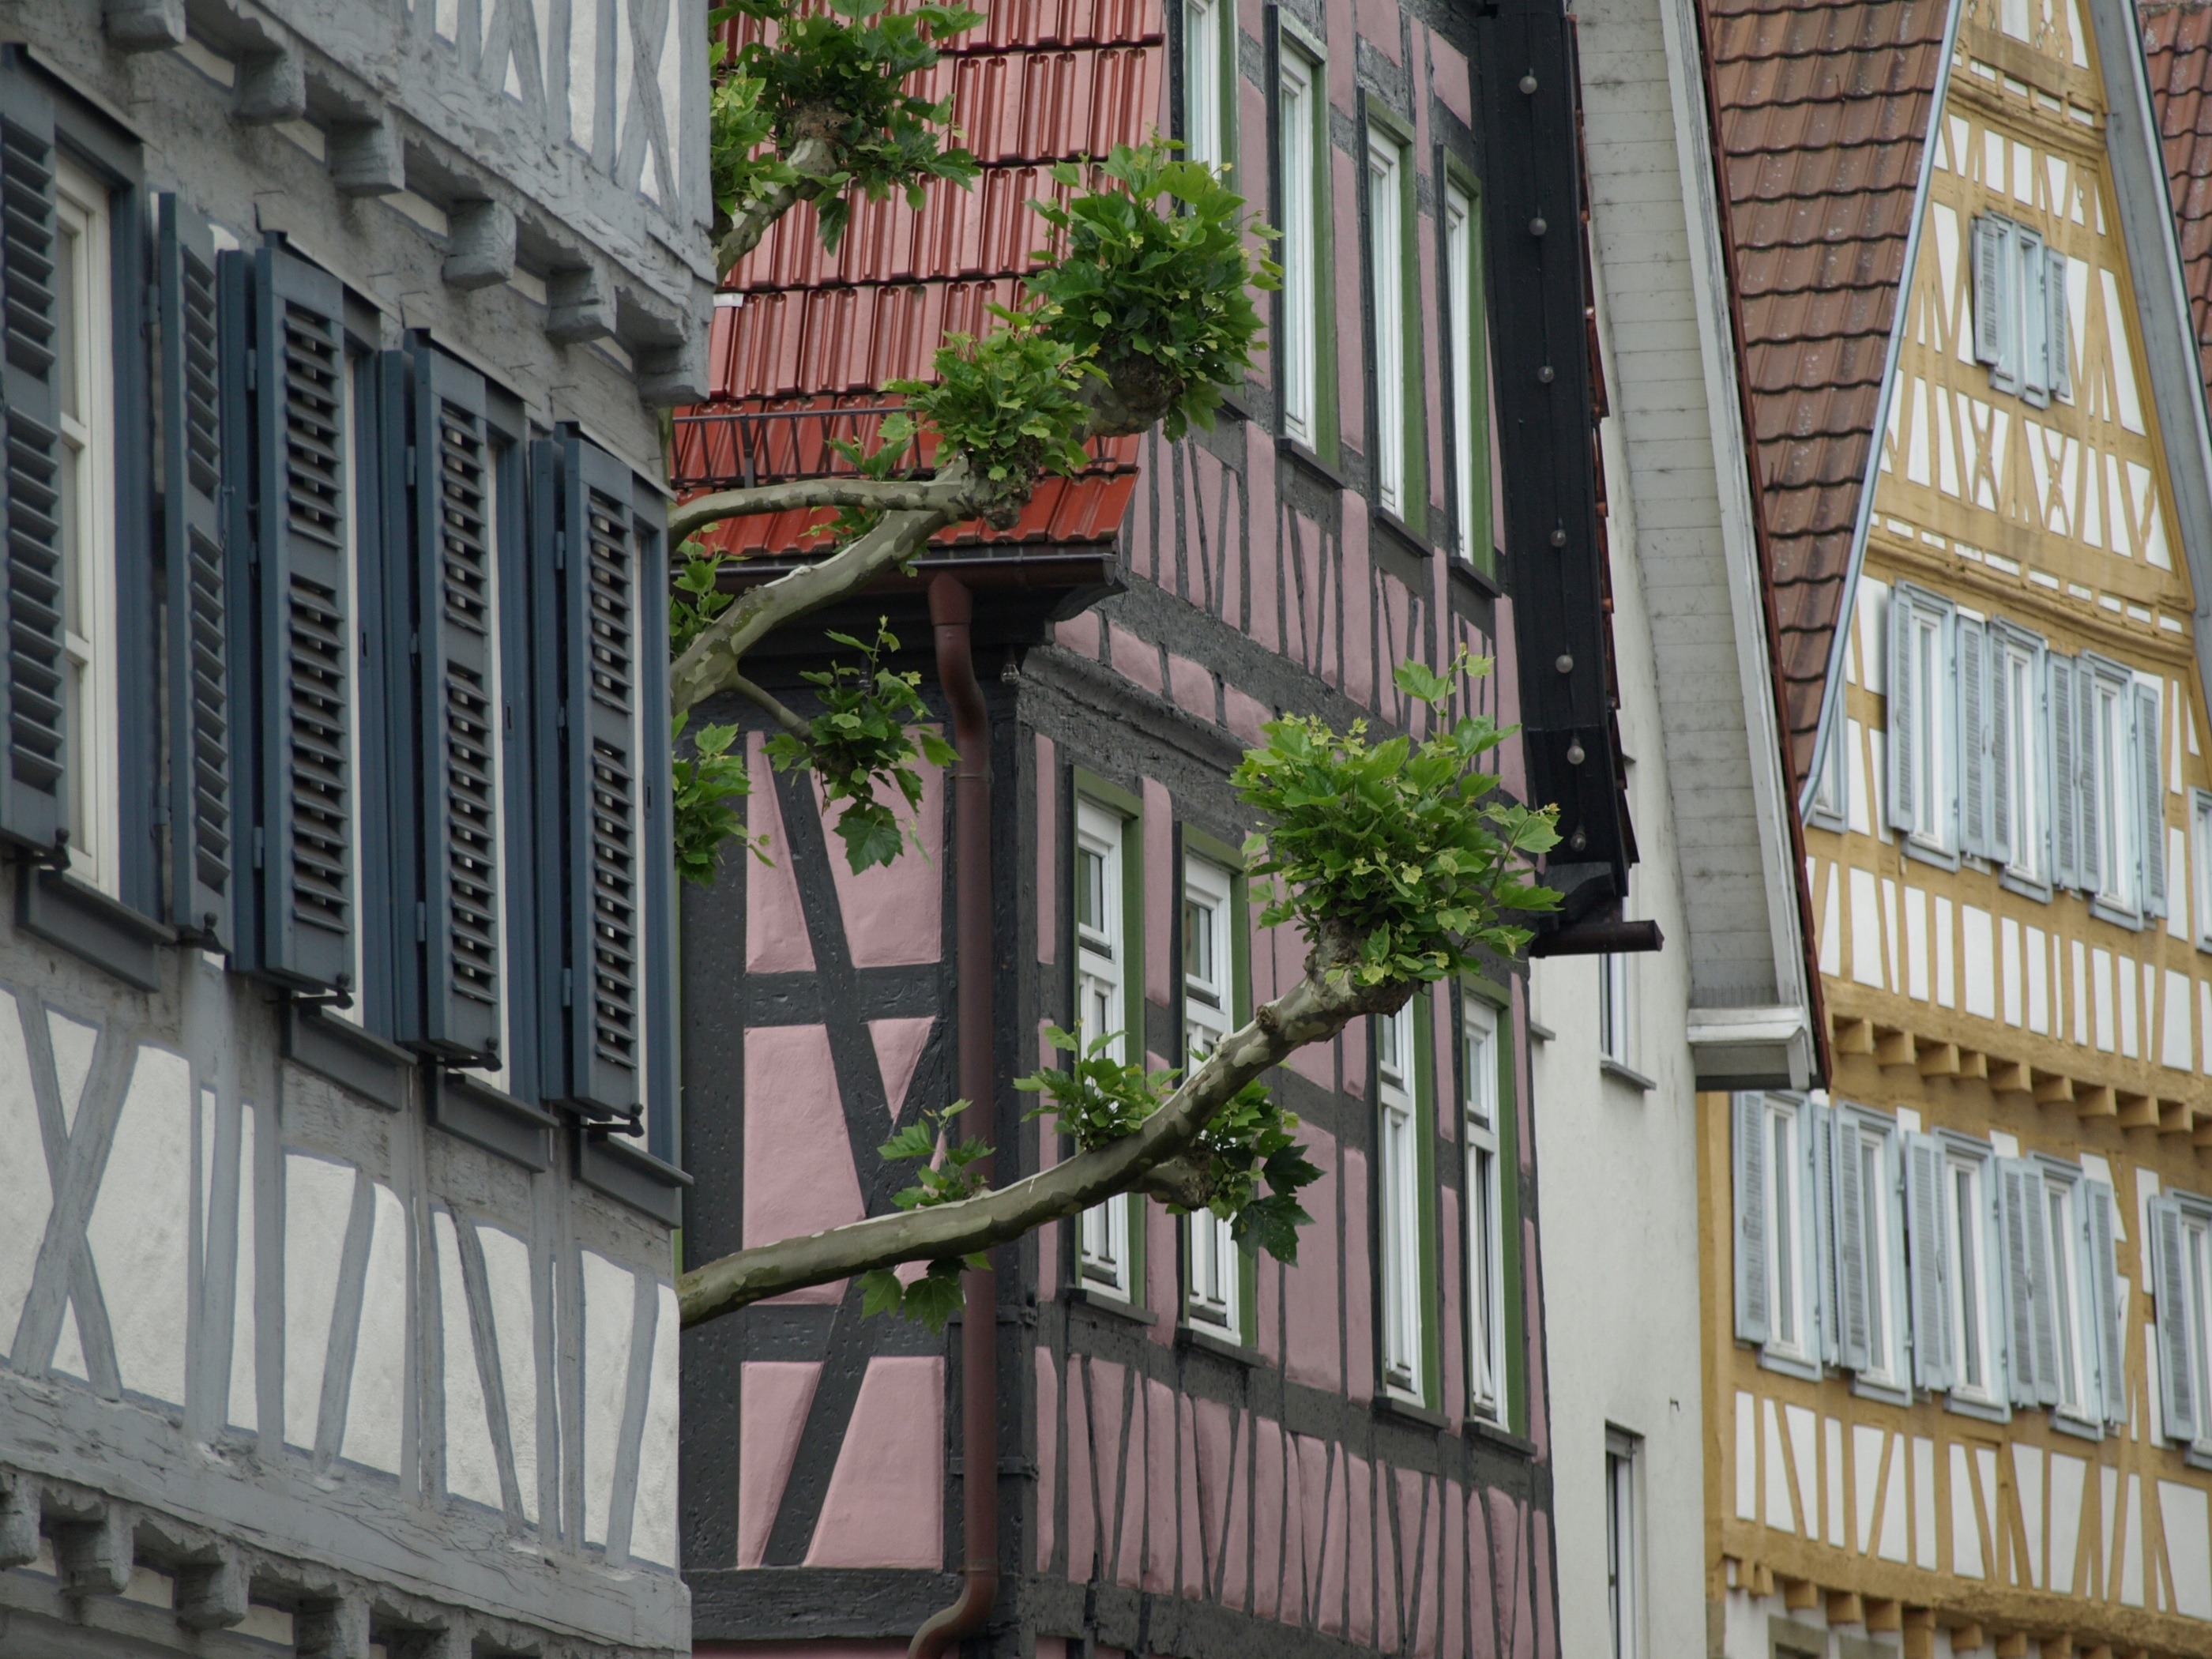
architecture, road, street, house, window, town, alley, home, wall, porch, downtown, balcony, facade, property, apartment, old town, stairs, homes, condominium, neighbourhood, truss, urban area, residential area, outdoor structure, waiblingen